St. Stephen Airport

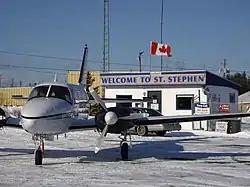
St. Stephen terminal building in winter

St. Stephen Airport is a registered aerodrome located northeast of St. Stephen, New Brunswick, Canada.